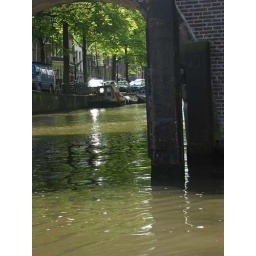
its water under the bridge